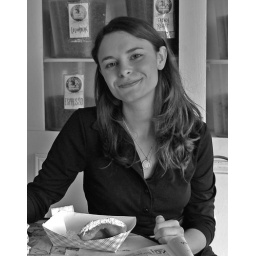
Girl in black dress with Beignet